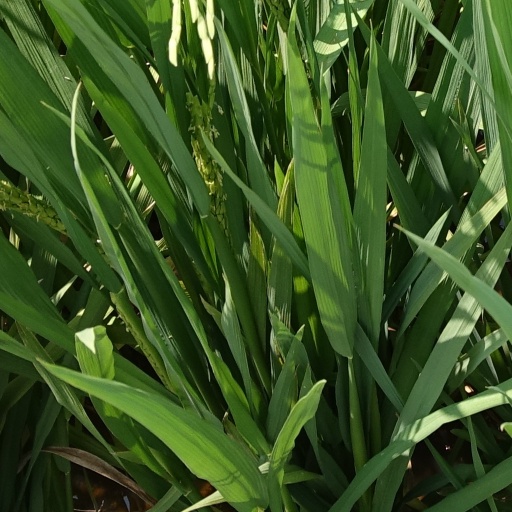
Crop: rice